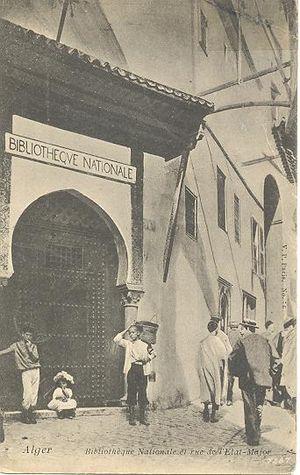
""Alger Bibliothècque Nationale et rue de l'État-Major"" 7287 العربية: المكتبة الوطنية الجزائرية
La Bibliothèque nationale d'Algérie en abrégé BNA, est la plus grande bibliothèque publique d'Algérie.
La casbah d'Alger, communément appelée la Casbah, correspond à la vieille ville ou médina d'Alger, capitale de l'Algérie, dont elle forme un quartier historique inscrit au patrimoine mondial de l'humanité de l'Unesco depuis 1992. Administrativement, elle est située dans la commune de Casbah, au sein de la wilaya d'Alger.